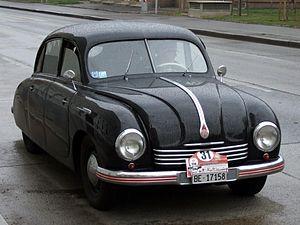
Tatra est une entreprise tchèque fabriquant des camions depuis 1898, et qui a exercé l’activité de constructeur automobile entre 1897 et 1998. Pionnier dans ce domaine en Europe centrale, Tatra a longtemps été réputé pour ses grandes routières aux lignes aérodynamiques. La marque a également produit des avions et des bus.
La Tatra 600 est une grande berline fabriquée entre 1947 et 1952 par le constructeur automobile tchécoslovaque Tatra. Connue sous le nom de Tatraplan, cette impressionnante limousine est l’une des voitures les plus singulières de son époque.